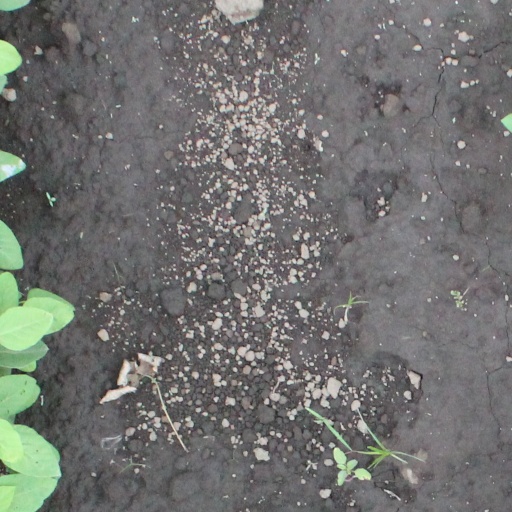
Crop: soybean